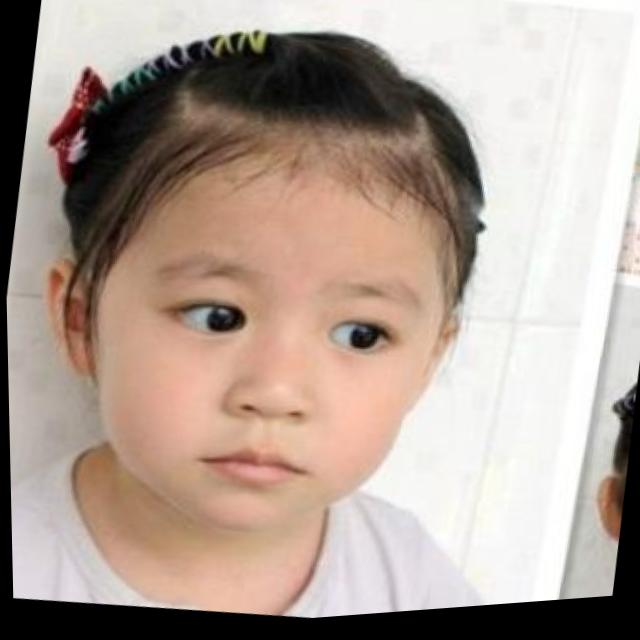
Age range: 0-12